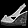
Label: Sandal